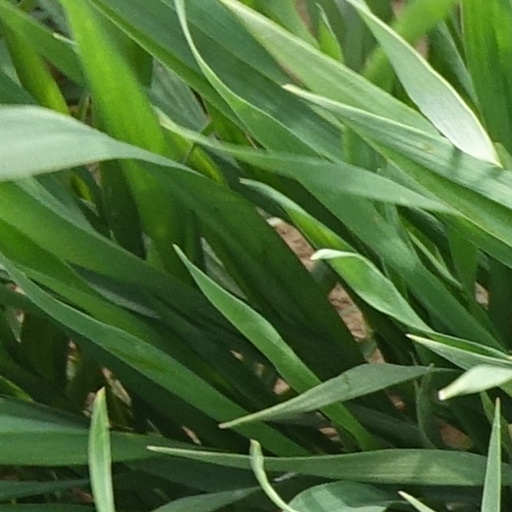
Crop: wheat